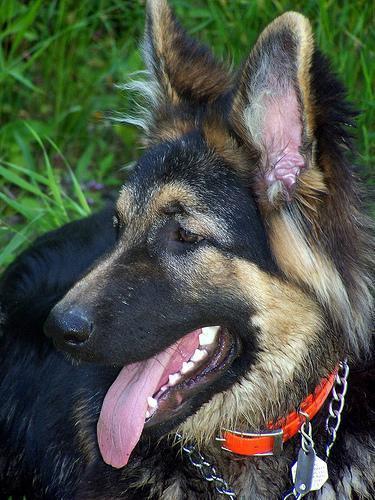
German_shepherd